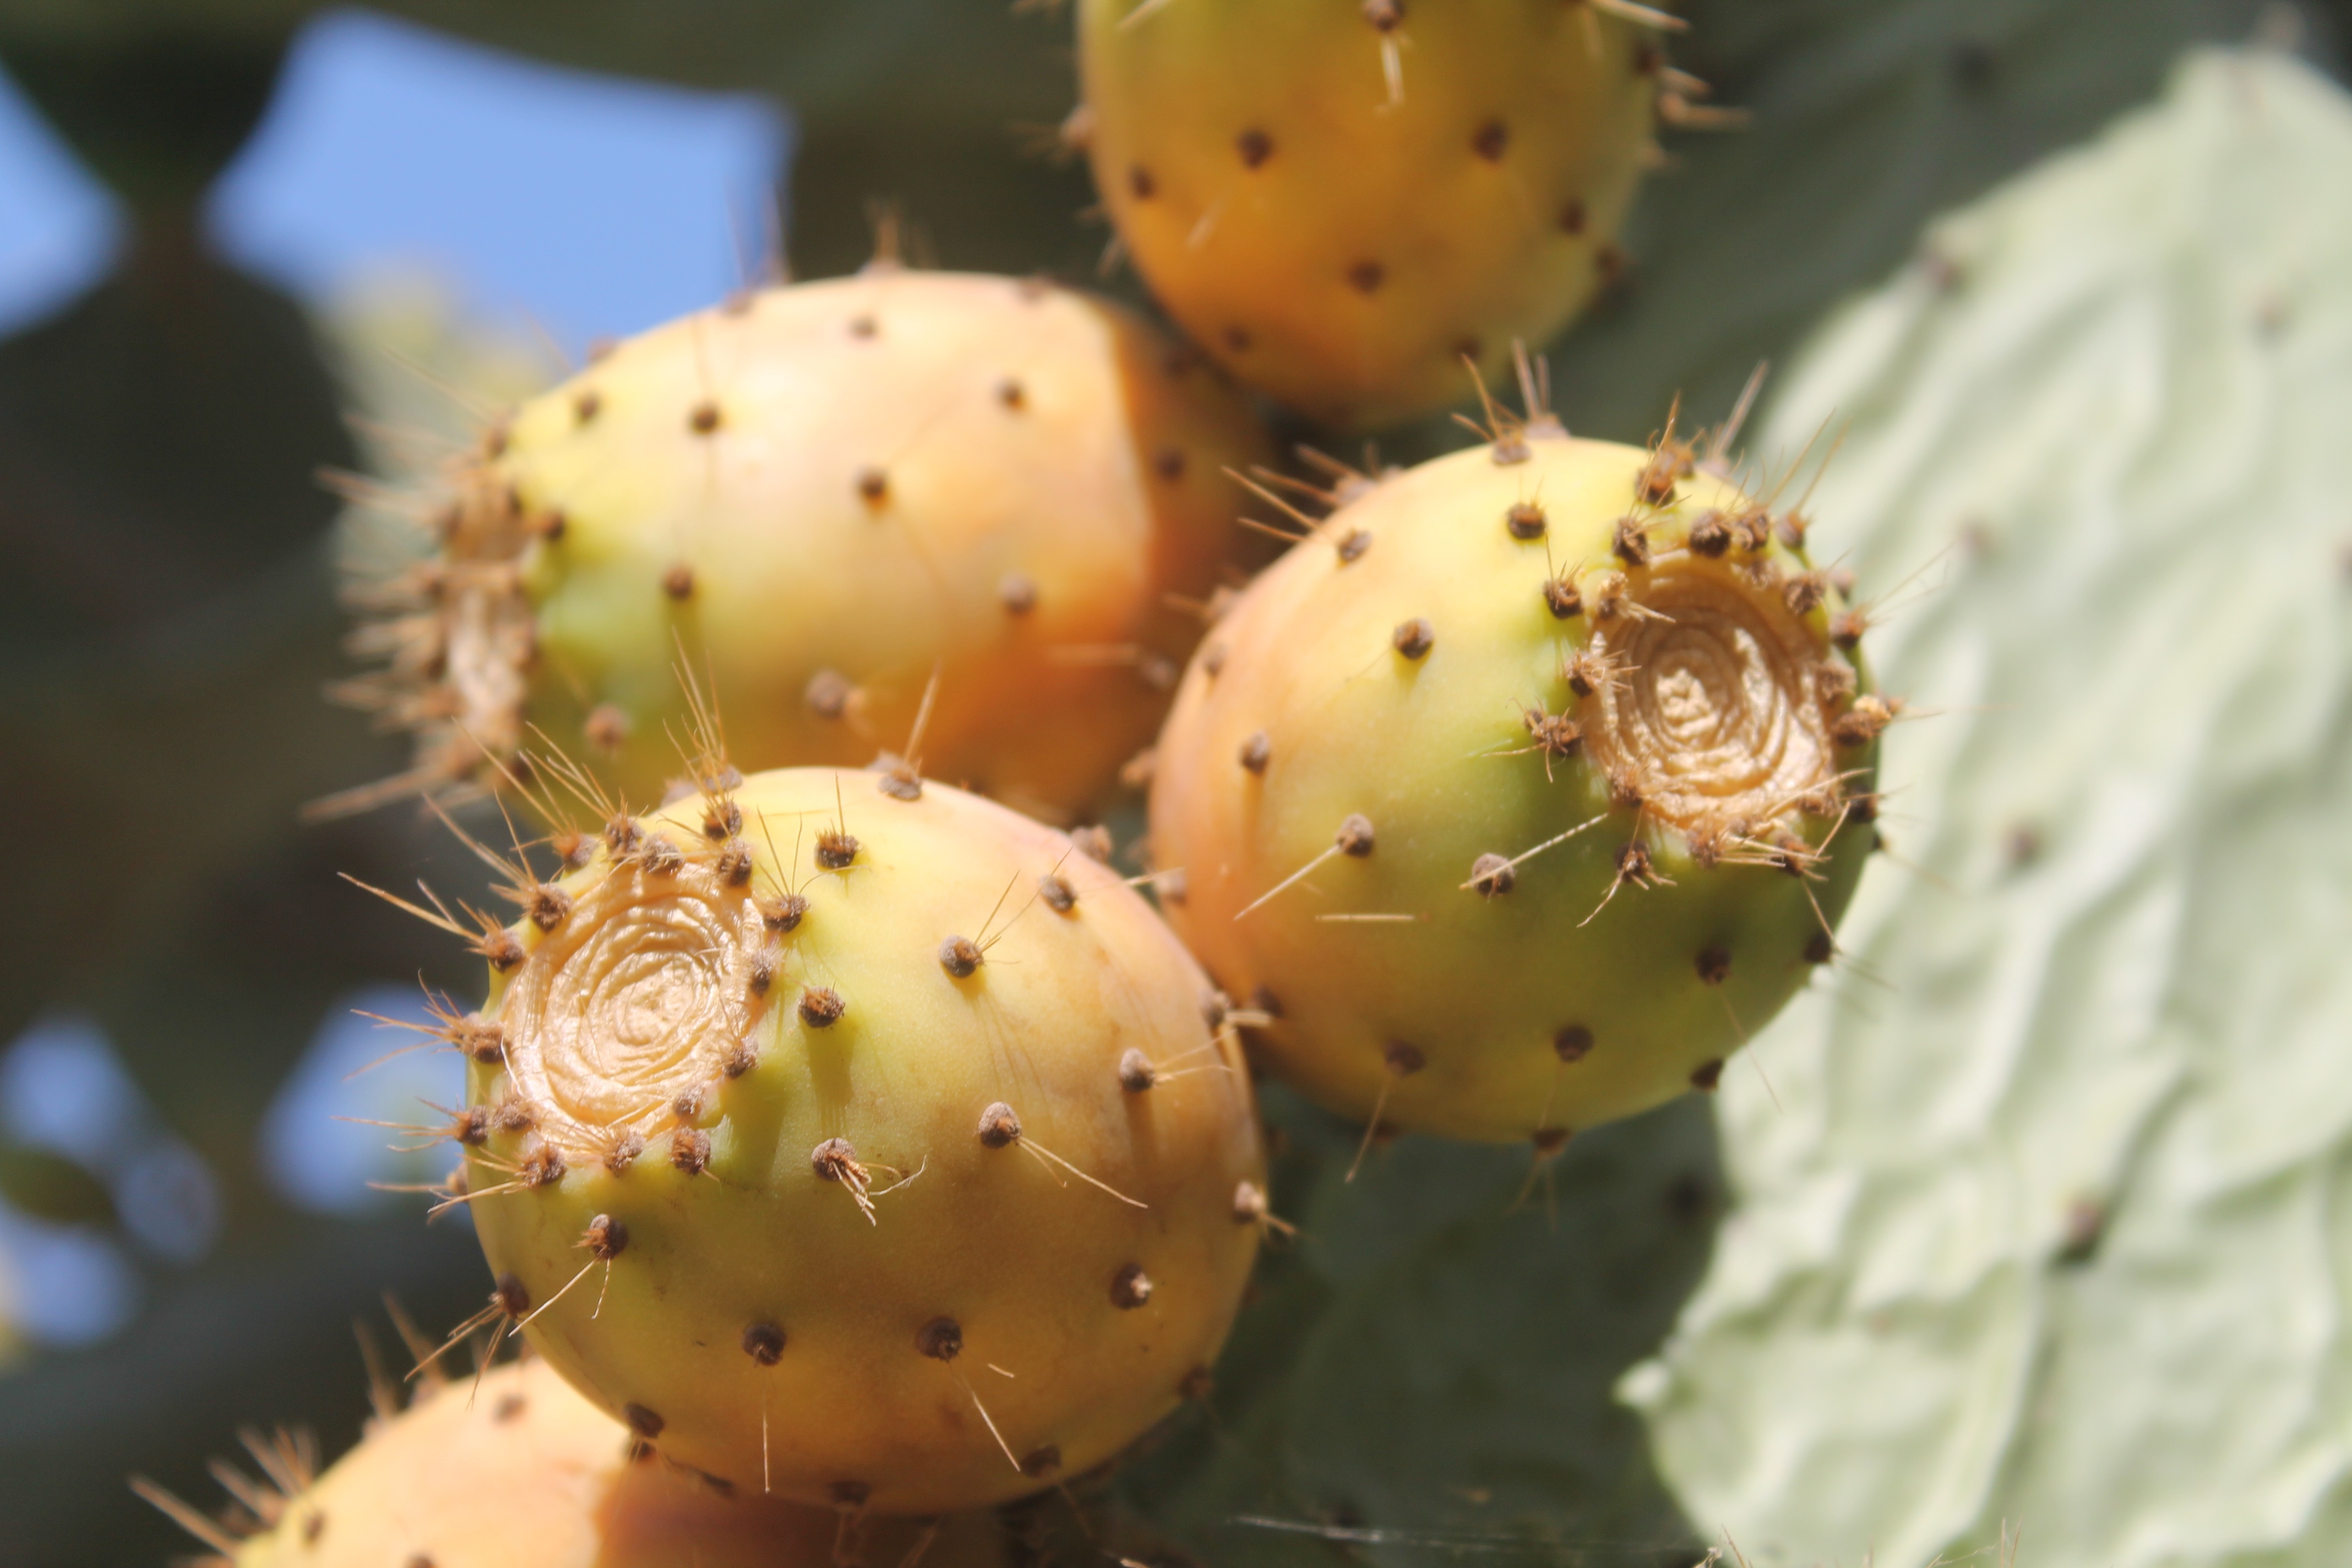
cactus, plant, fruit, flower, food, produce, italy, botany, flora, plants, close up, caryophyllales, sicily, macro photography, flowering plant, prickly pear, land plant, thorns spines and prickles, hedgehog cactus, nopal, barbary fig, eastern prickly pear